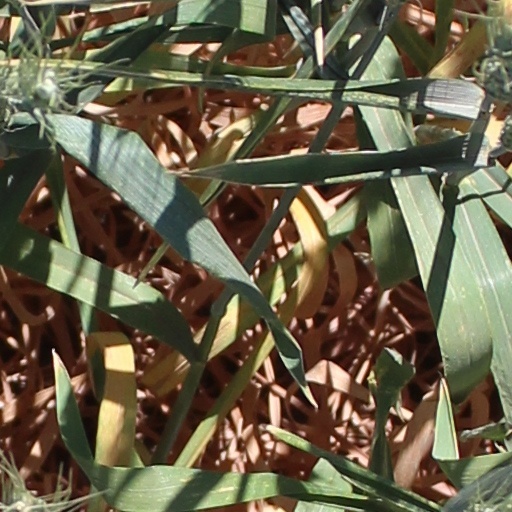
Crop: wheat